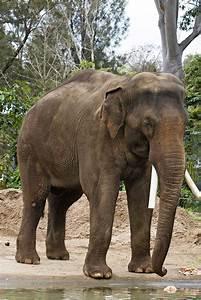
elephant